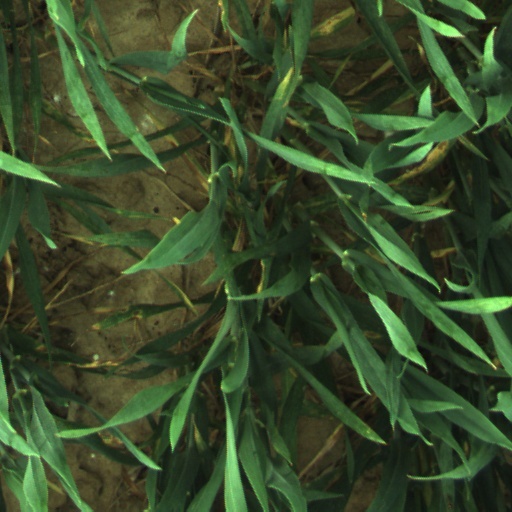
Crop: wheat